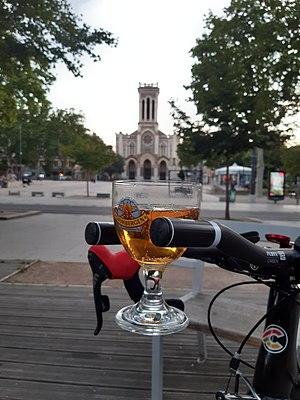
Place Jean Jaurès - Saint Etienne - Bière
Les Boucles de la Besbre est une pseudo-course cycliste créée par le poète René Fallet et son ami Robert Sausa. La première édition a lieu en catimini en 1967. Elle comptait cinq participants. La dernière s'est déroulée en 1975 et comptait une soixantaine de participants. Cet engouement relatif a sans doute été la cause de l'arrêt de cette course.